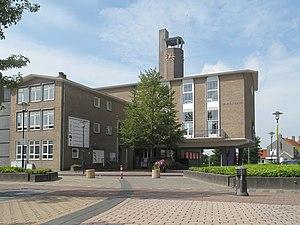
Oostbourg est un village appartenant à la commune néerlandaise de L'Écluse, situé dans la province de la Zélande. En 2012, le village comptait 4 740 habitants.